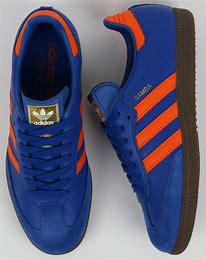
Brand: Adidas
Model: Samba